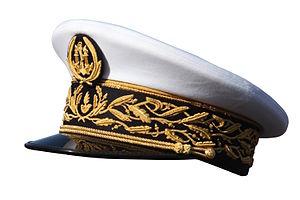
La Direction générale des Douanes et Droits indirects est une administration publique française sous tutelle du ministère de l'Action et des Comptes publics.